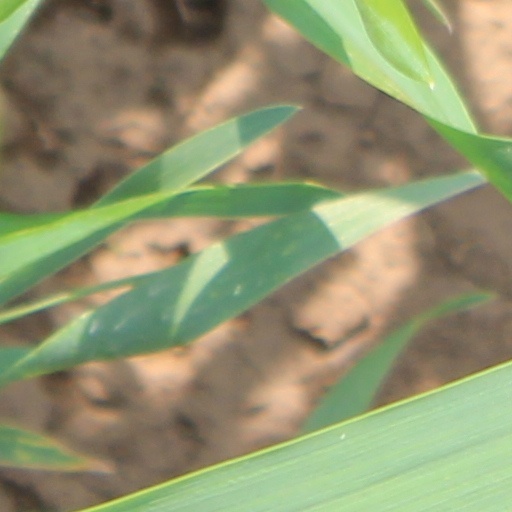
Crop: wheat